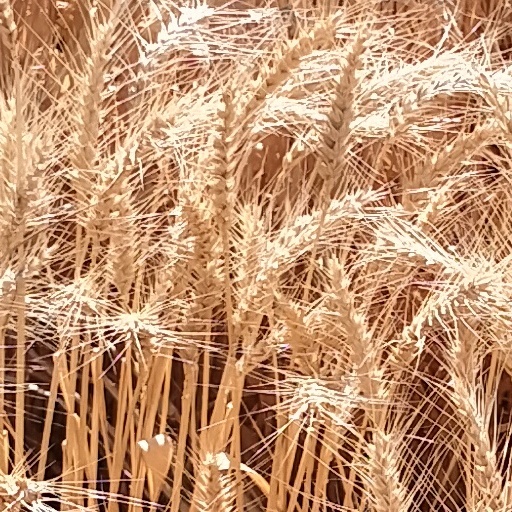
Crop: wheat